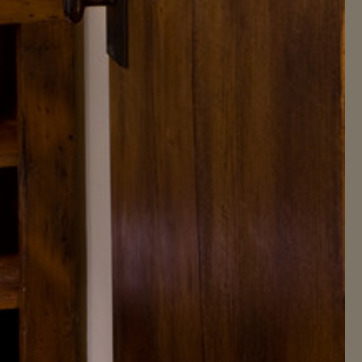
Material: wood